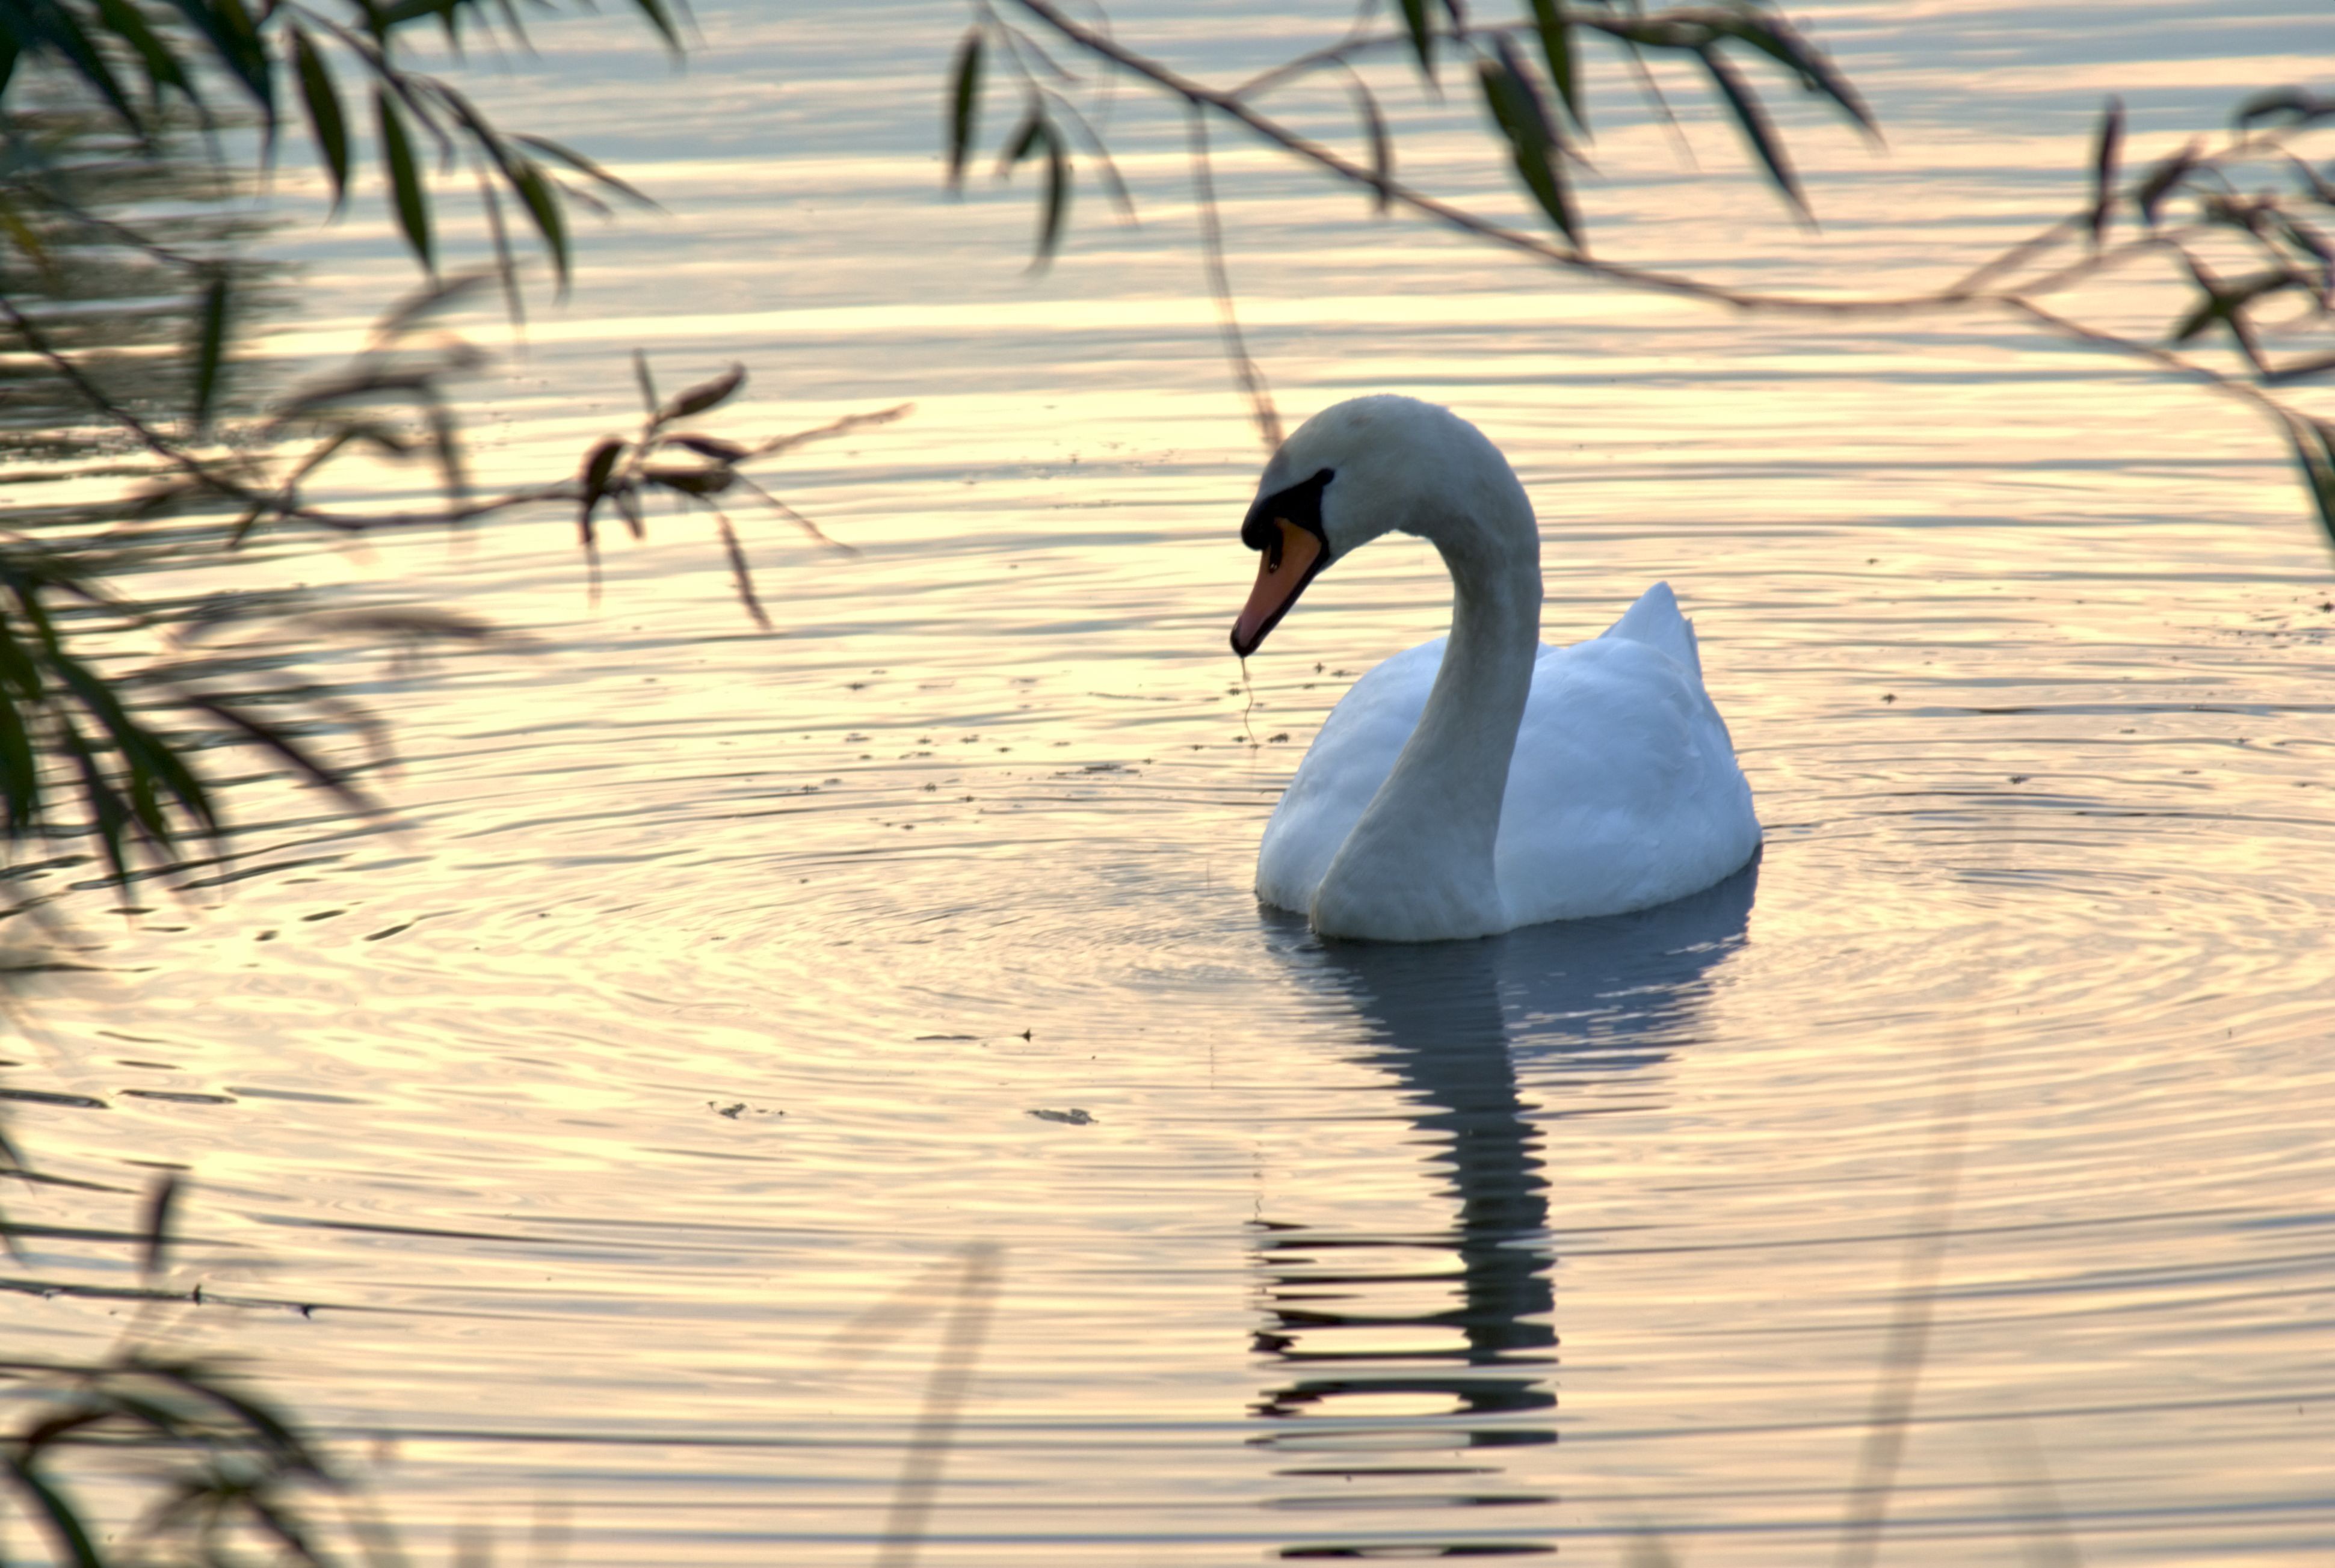
nature, winter, bird, wing, lake, river, evening, reflection, beak, autumn, park, fauna, swan, duck, vertebrate, waterfowl, water bird, ducks geese and swans